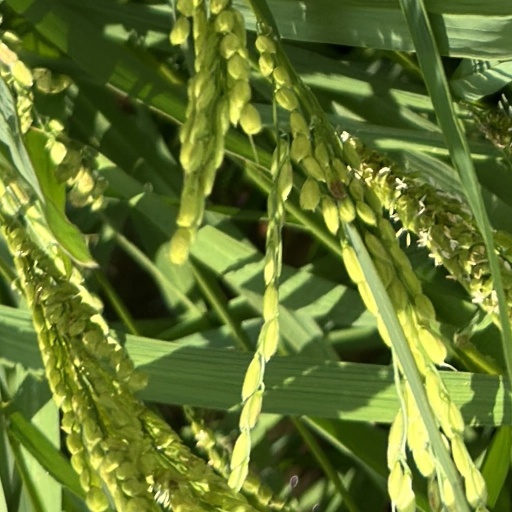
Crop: rice